1957 World Sportscar Championship

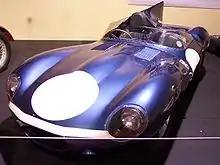
Jaguar placed third with the D-Type

The 1957 World Sports Car Championship was contested over seven races. Following the shortest season in World Sportscar Championship history, the 1957 season saw the return of the 24 Hours of Le Mans following track modifications as a direct result of the 1955 Le Mans disaster. In addition, there was a new race on the calendar, a trip to northern coast of South America for the Venezuelan Grand Prix.